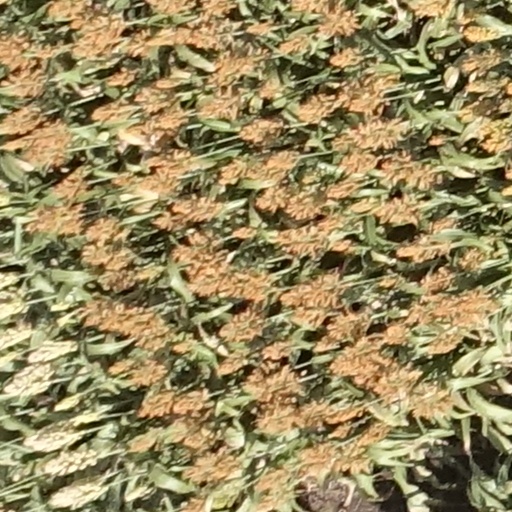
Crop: sorghum